Kermes (dye)

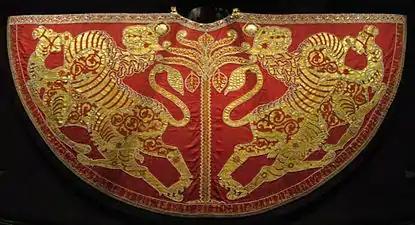
The Coronation Mantle of Roger II of Sicily, silk dyed with kermes and embroidered with gold thread and pearls. Royal Workshop, Palermo, Sicily, 1133–34. Kunsthistorisches Museum, Vienna.

Kermes is a red dye derived from the dried bodies of the females of a scale insect in the genus "Kermes", primarily "Kermes vermilio". The "Kermes" insects are native in the Mediterranean region and are parasites living on the sap of the host plant, the Kermes oak ("Quercus coccifera") and the Palestine oak ("Quercus calliprinos").